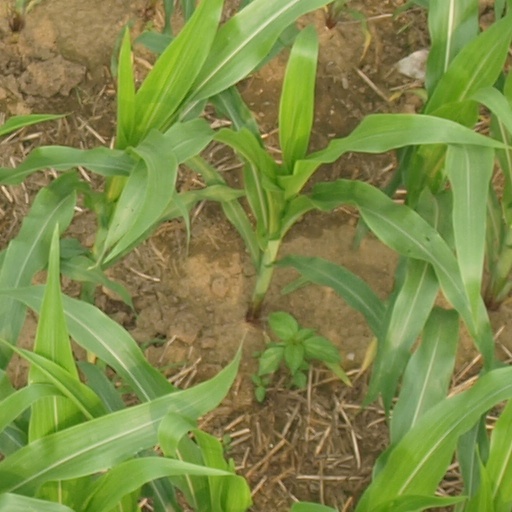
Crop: maize; corn